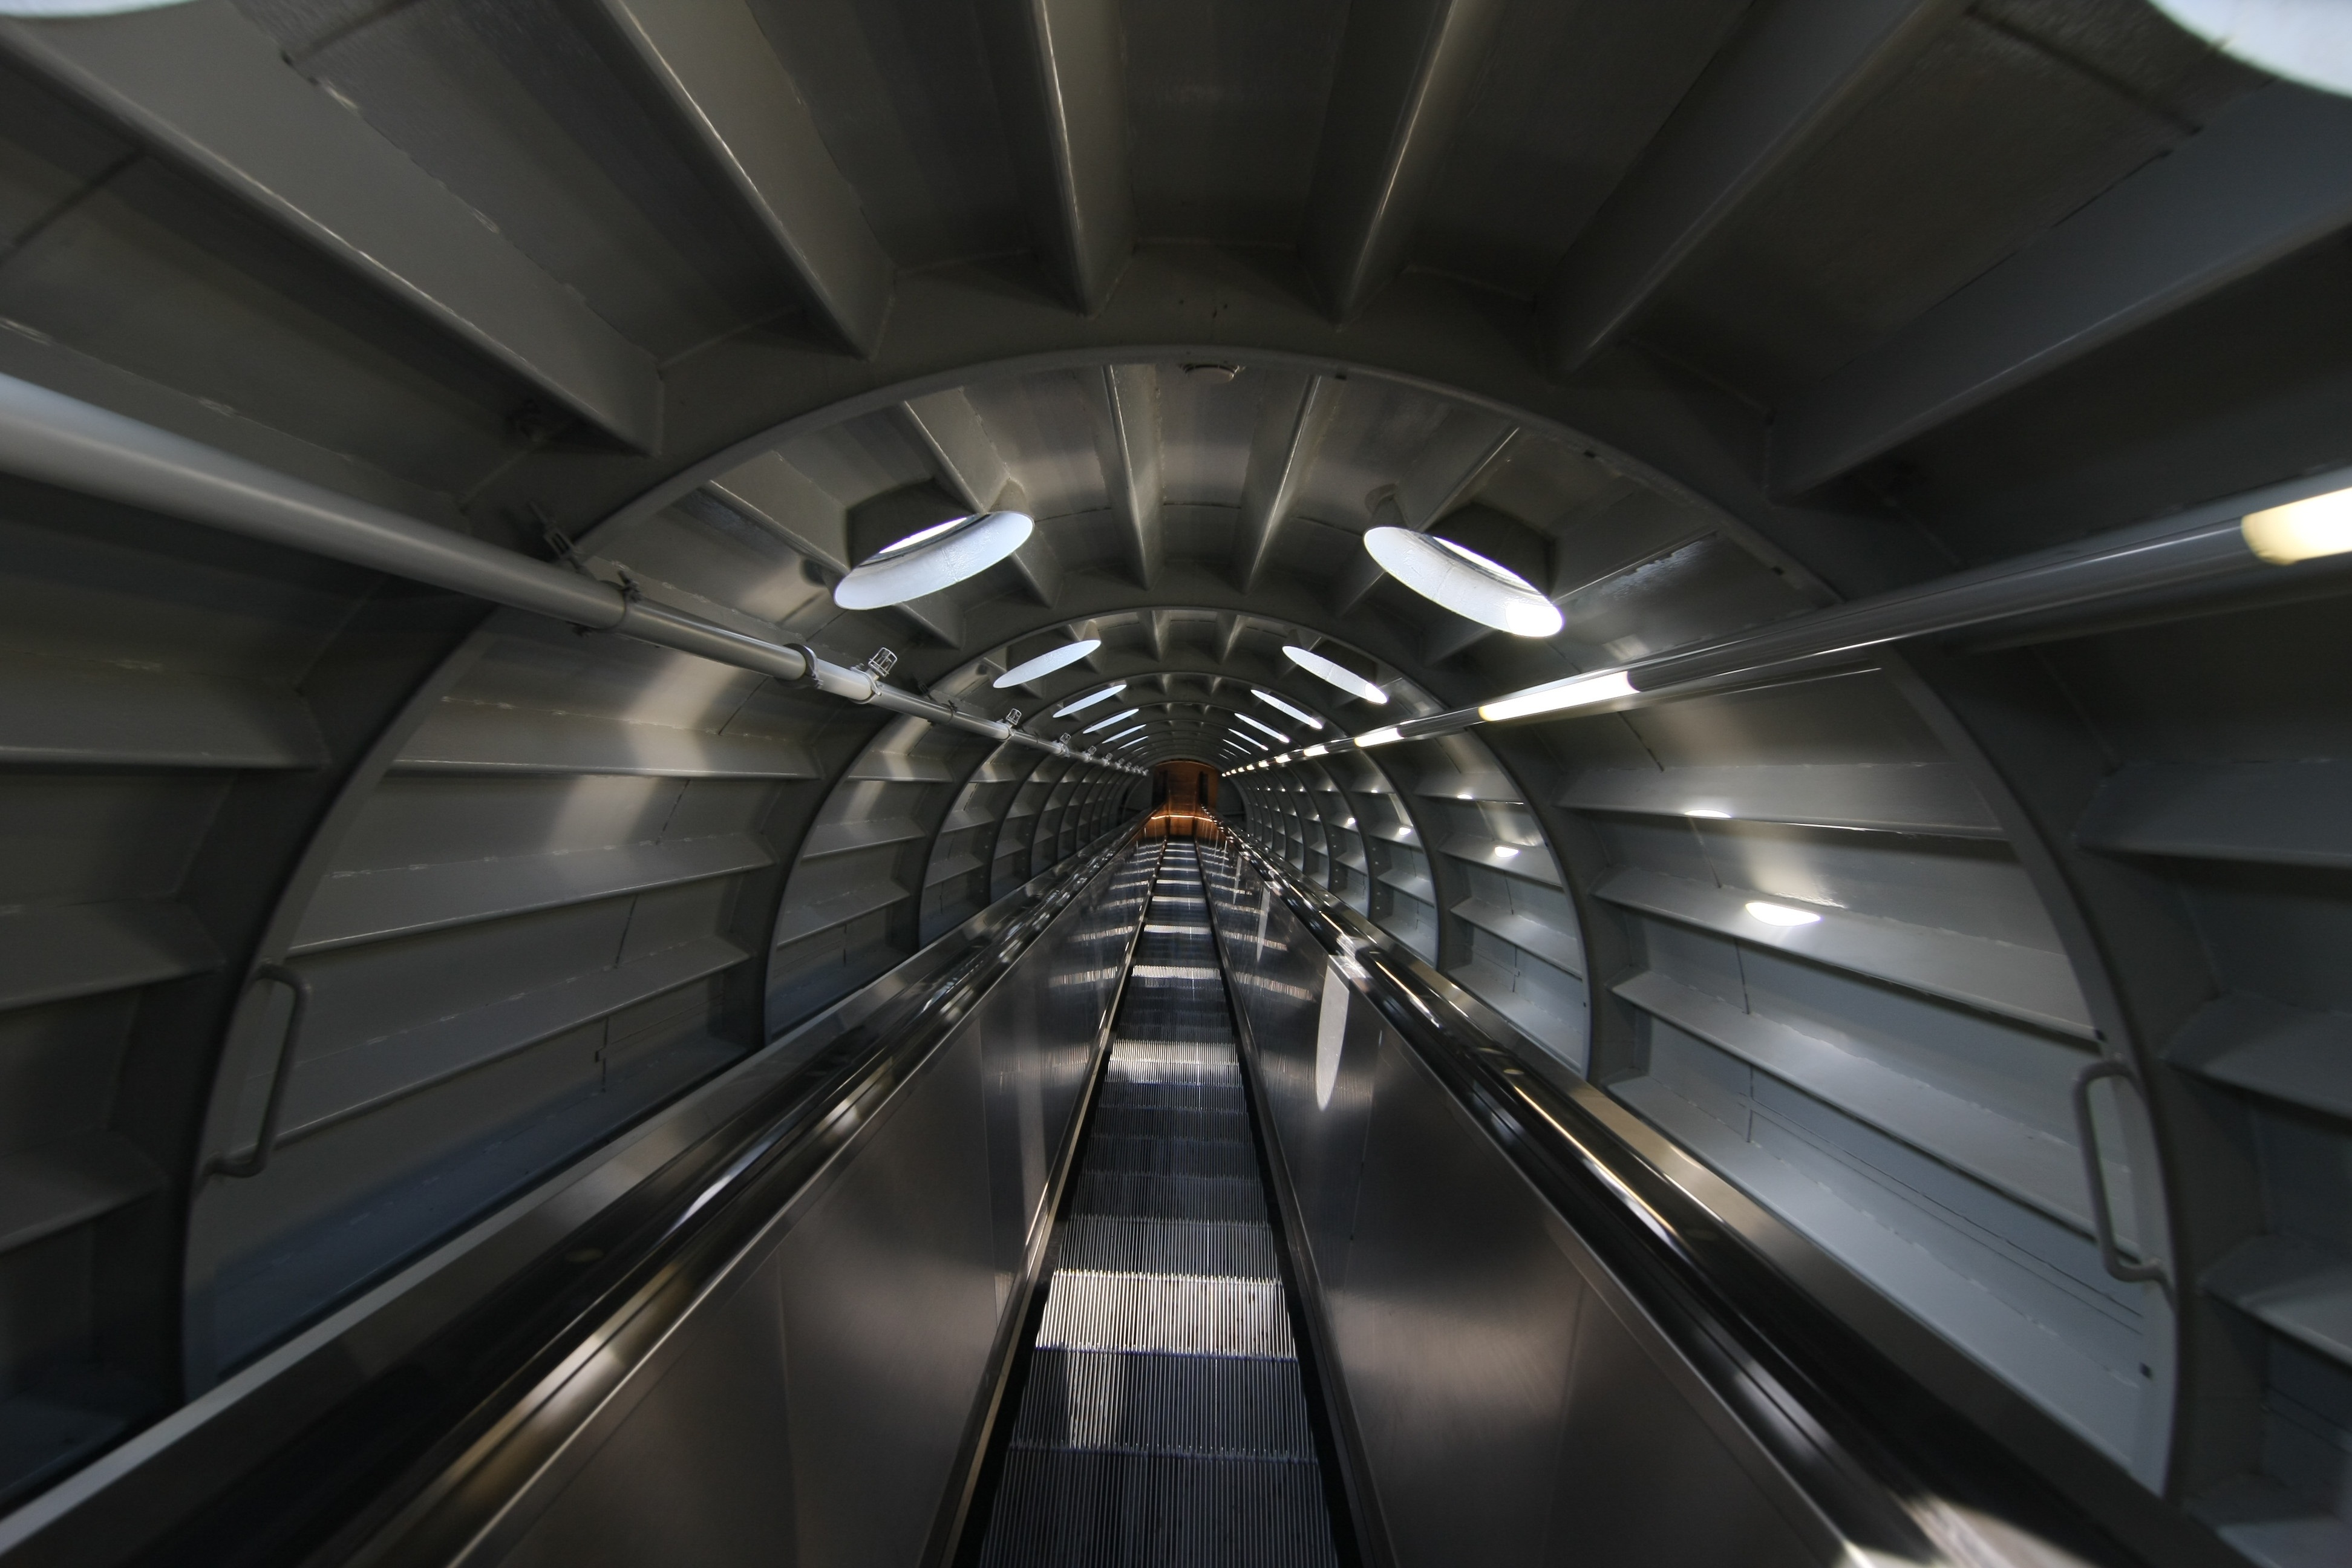
light, tube, tunnel, escalator, subway, transport, infinity, public transport, metro station, infrastructure, symmetry, away, daylighting